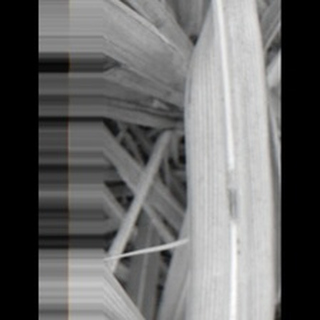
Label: sugarcane_red_rot